Horned deity

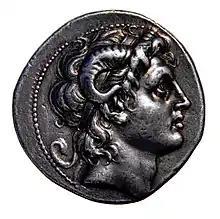
Silver tetradrachmon (ancient Greek coin) issued in the name of Alexander the Great, depicting him with horns

The cult of Amun was likely introduced to Greece early on, possibly through the Greek colony of Cyrene, and came to be venerated in cities such as Thebes, Sparta, Aphytis, Megalopolis, and Delphi. Amun was identified by these Greeks as a form of Zeus, resulting in depictions of the god with horns. According to Arrian, Curtius, Diodorus, Justin, and Plutarch, Alexander the Great visited the Oracle of Ammon at Siwa, after the battle of Issus, where he was declared "the son of Amun". Alexander styled himself as the son of Zeus-Amun and even demanded to be worshiped as a god. Pan was a Greek god of shepherds and flocks, of mountain wilds and rustic music, and was depicted with the horns and hooves of a goat. The moon goddess, Selene, was also commonly described as "horned", respresenting the crescent moon, and associated with the bull.